Louis Slotin

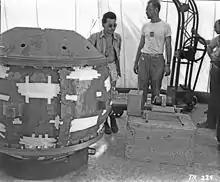
Louis Slotin with the Gadget bomb during the Trinity test

In the winter of 1945–1946, Slotin shocked some of his colleagues with a bold action by repairing an instrument under water inside the Clinton Pile while it was operating, rather than wait an extra day for the reactor to be shut down. He did not wear his dosimetry badge, but his dose was estimated to be at least 100 roentgen. A dose of 1 Gy (≈100 roentgen) can cause nausea and vomiting in 10% of cases, but is generally survivable.